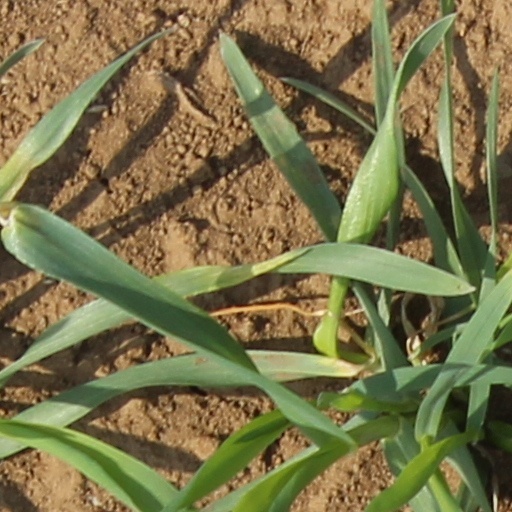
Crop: wheat